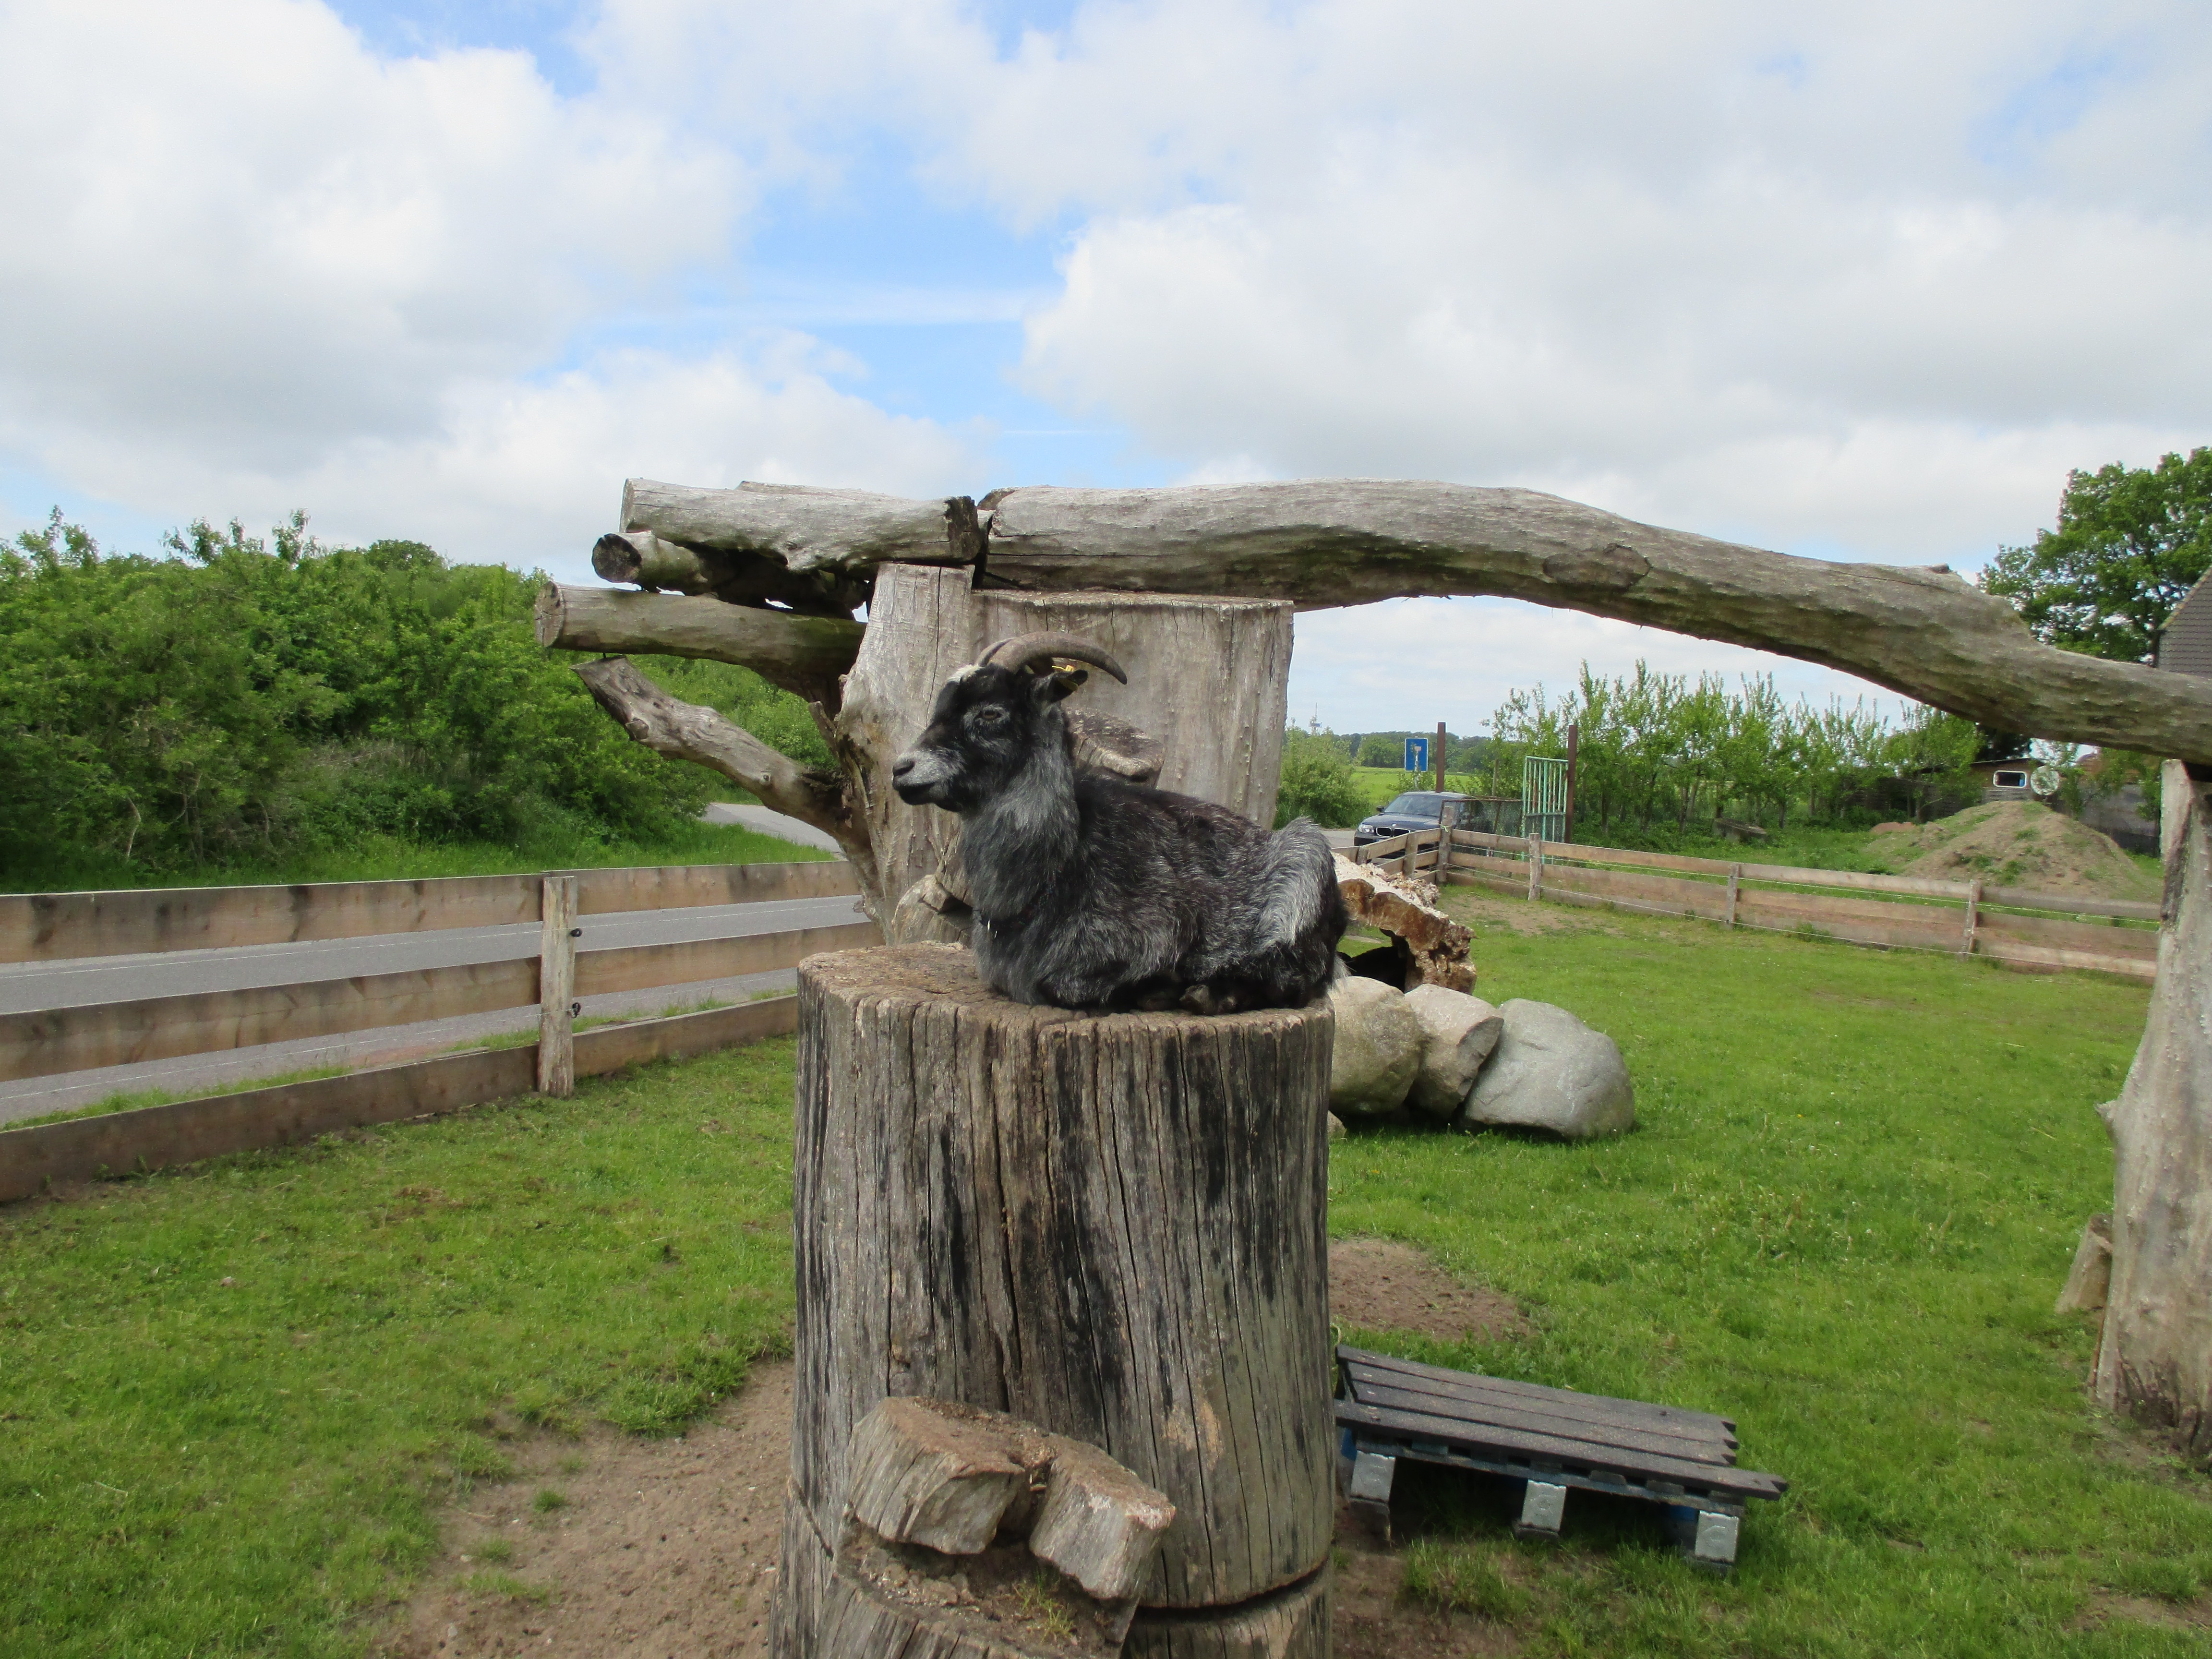
tree, monument, statue, goat, peaceful, sculpture, art, funny, rural area, satisfied, chill out, domestic goat, billy goat, woody plant, chainsaw carving